Spokane and Inland Empire Railroad

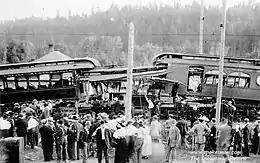
The Spokane and Inland Empire Railroad head-on collision at Gibbs, Idaho killed 16 and injured over 100 on July 31, 1909. This is the deadliest railroad accident in Idaho.

During this same period, Idaho Lumberman Frederick A. Blackwell (1852–1922) organized the Coeur d’Alene and Spokane Railway. Operating in conjunction with the Graves' lines in 1903 it formed a route between Spokane and Lake Coeur d'Alene in northern Idaho. Together, Graves and Blackwell developed properties along this line. "To increase summer and holiday ridership," historian Laura Arksey notes, "Graves and Blackwell opened beaches and amusement parks on Coeur d’Alene, Hayden, and Liberty lakes." The electric railway platform in Coeur d'Alene was built onto the docks to connect with steamboats on Lake Coeur d'Alene.